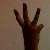
The image shows a hand gesture representing the number 6 in Indian Sign Language.